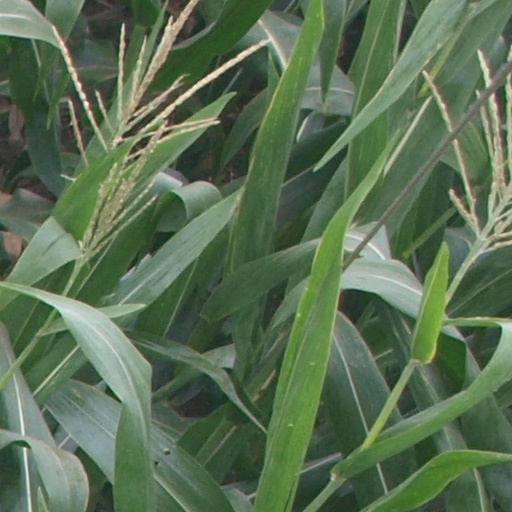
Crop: maize; corn